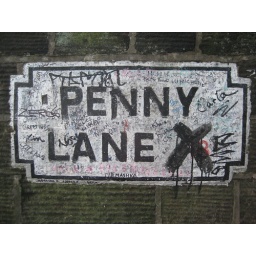
One of the painted on road signs - painted on because the screw on ones get stolen by tourists (-8